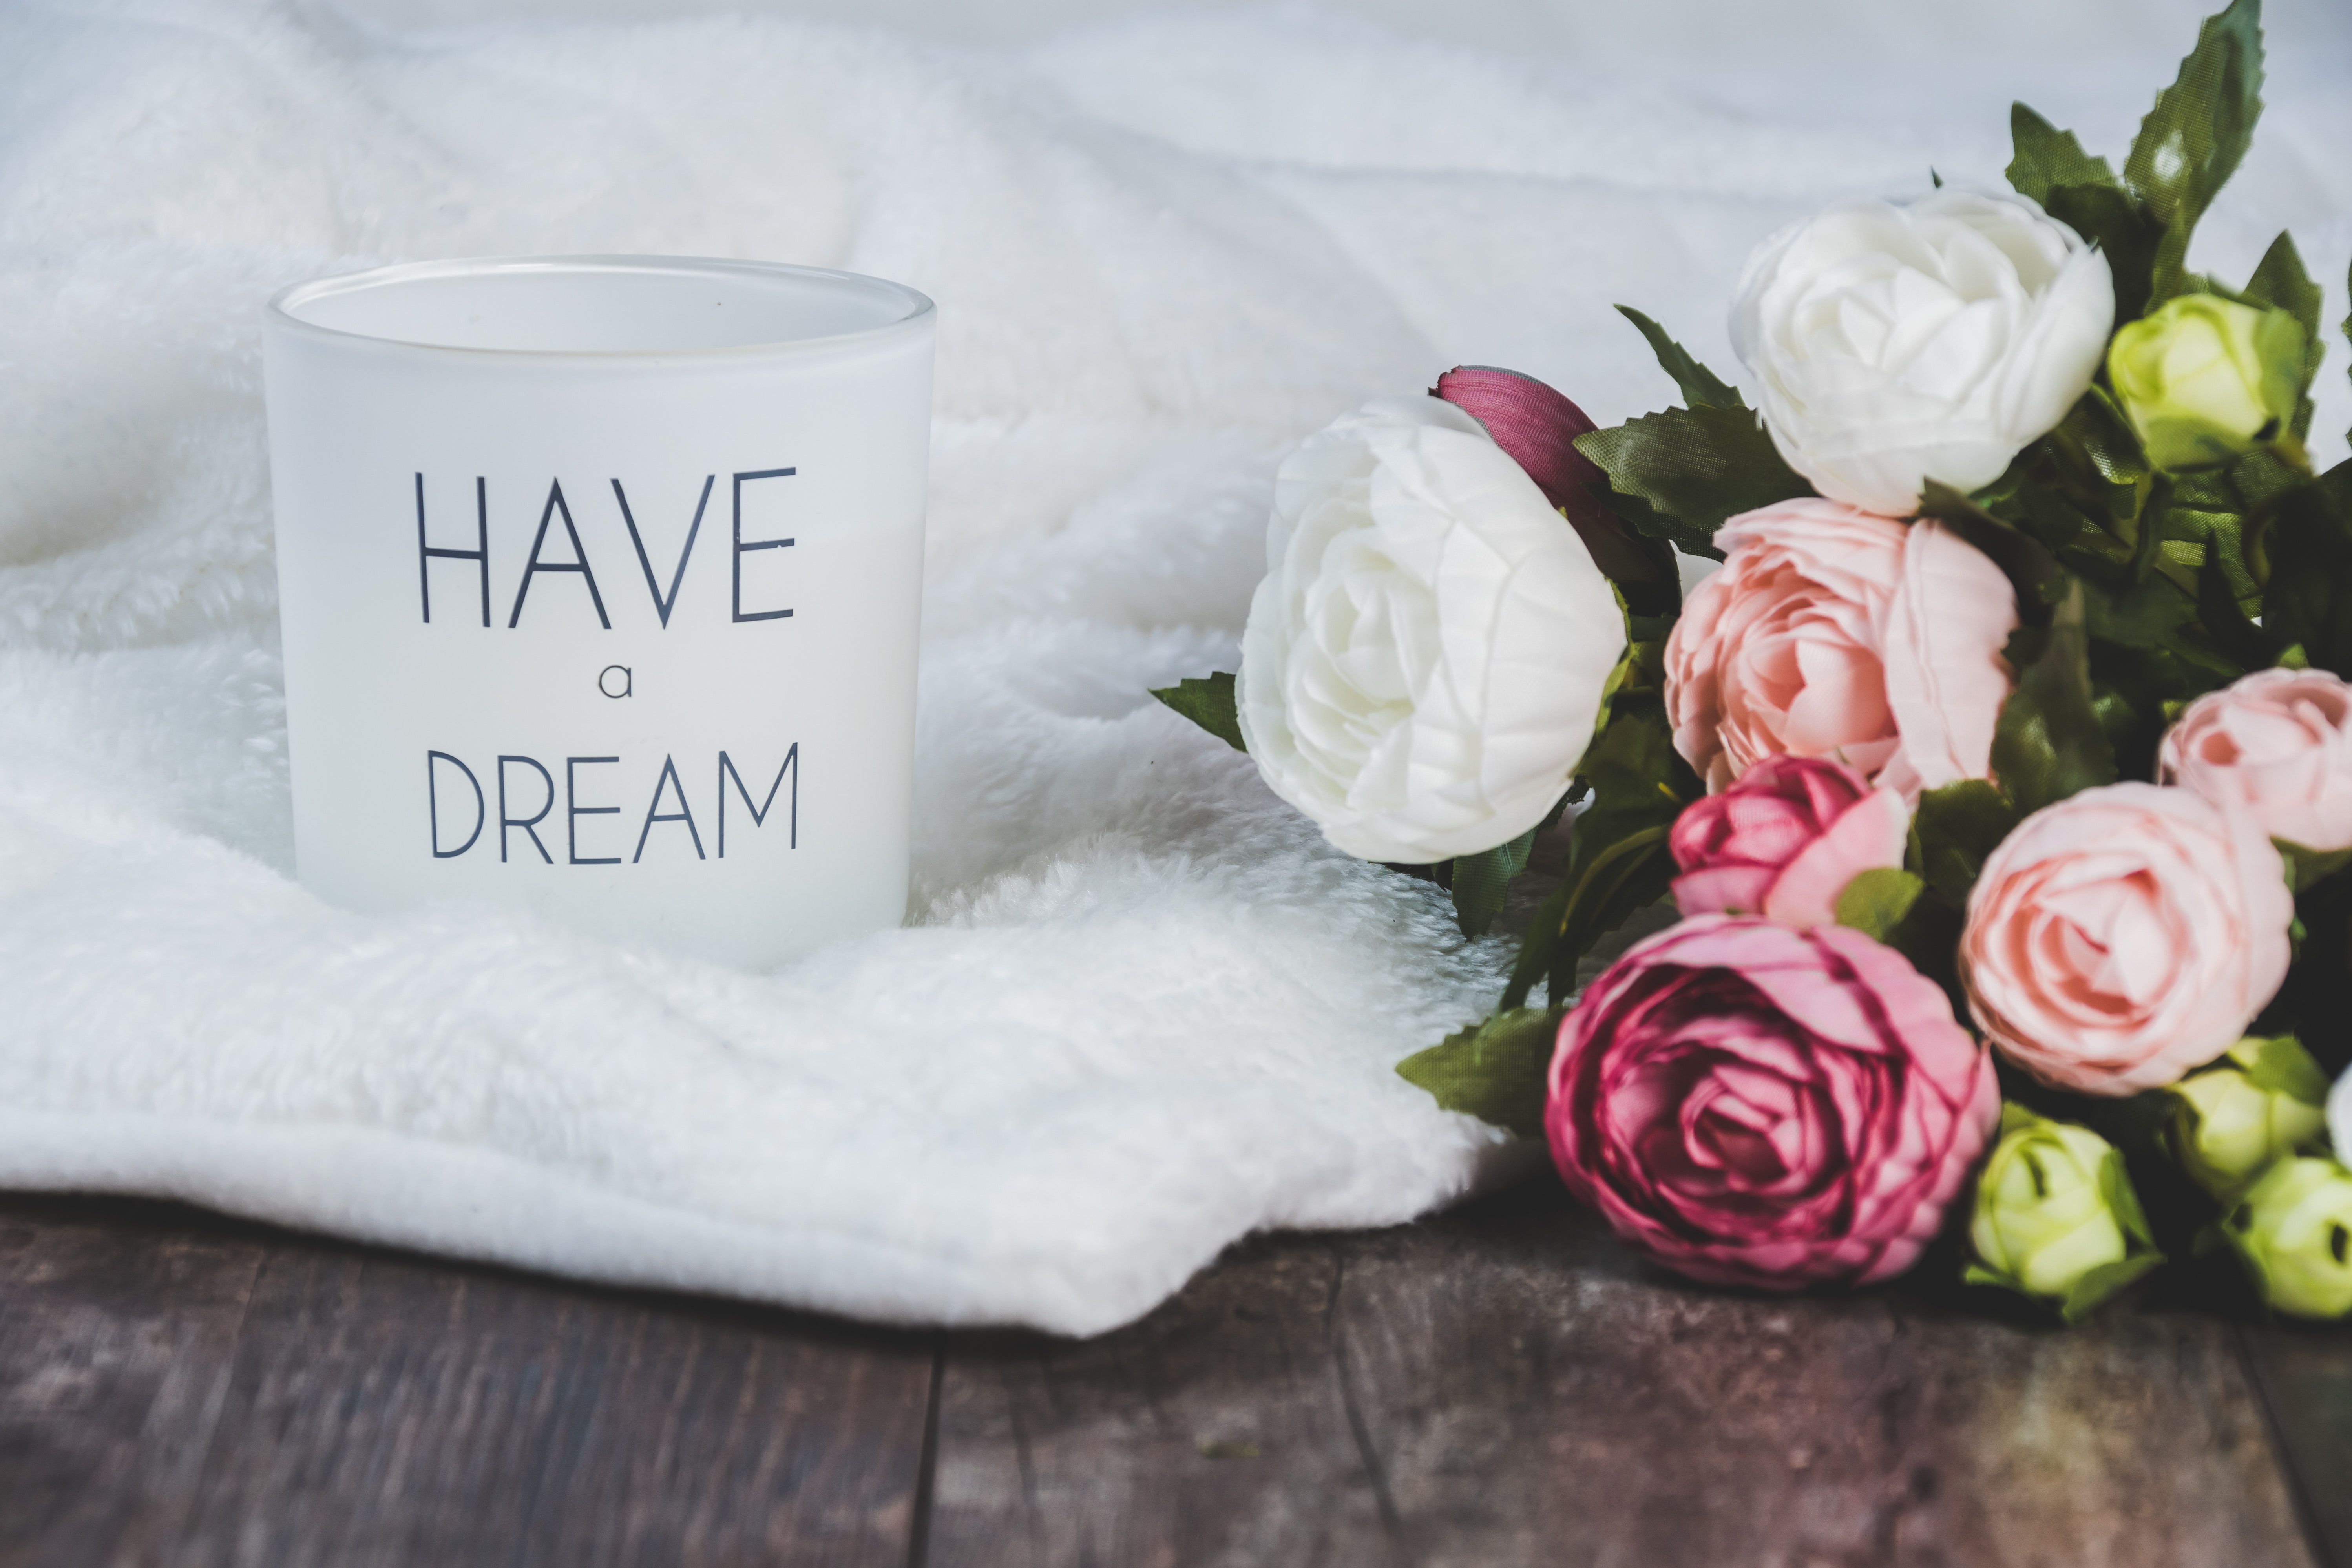
white, pink, flower, cut flowers, text, rose, garden roses, plant, font, rose family, petal, teacup, cup, still life photography, hand, rose order, drinkware, paper, still life, tableware